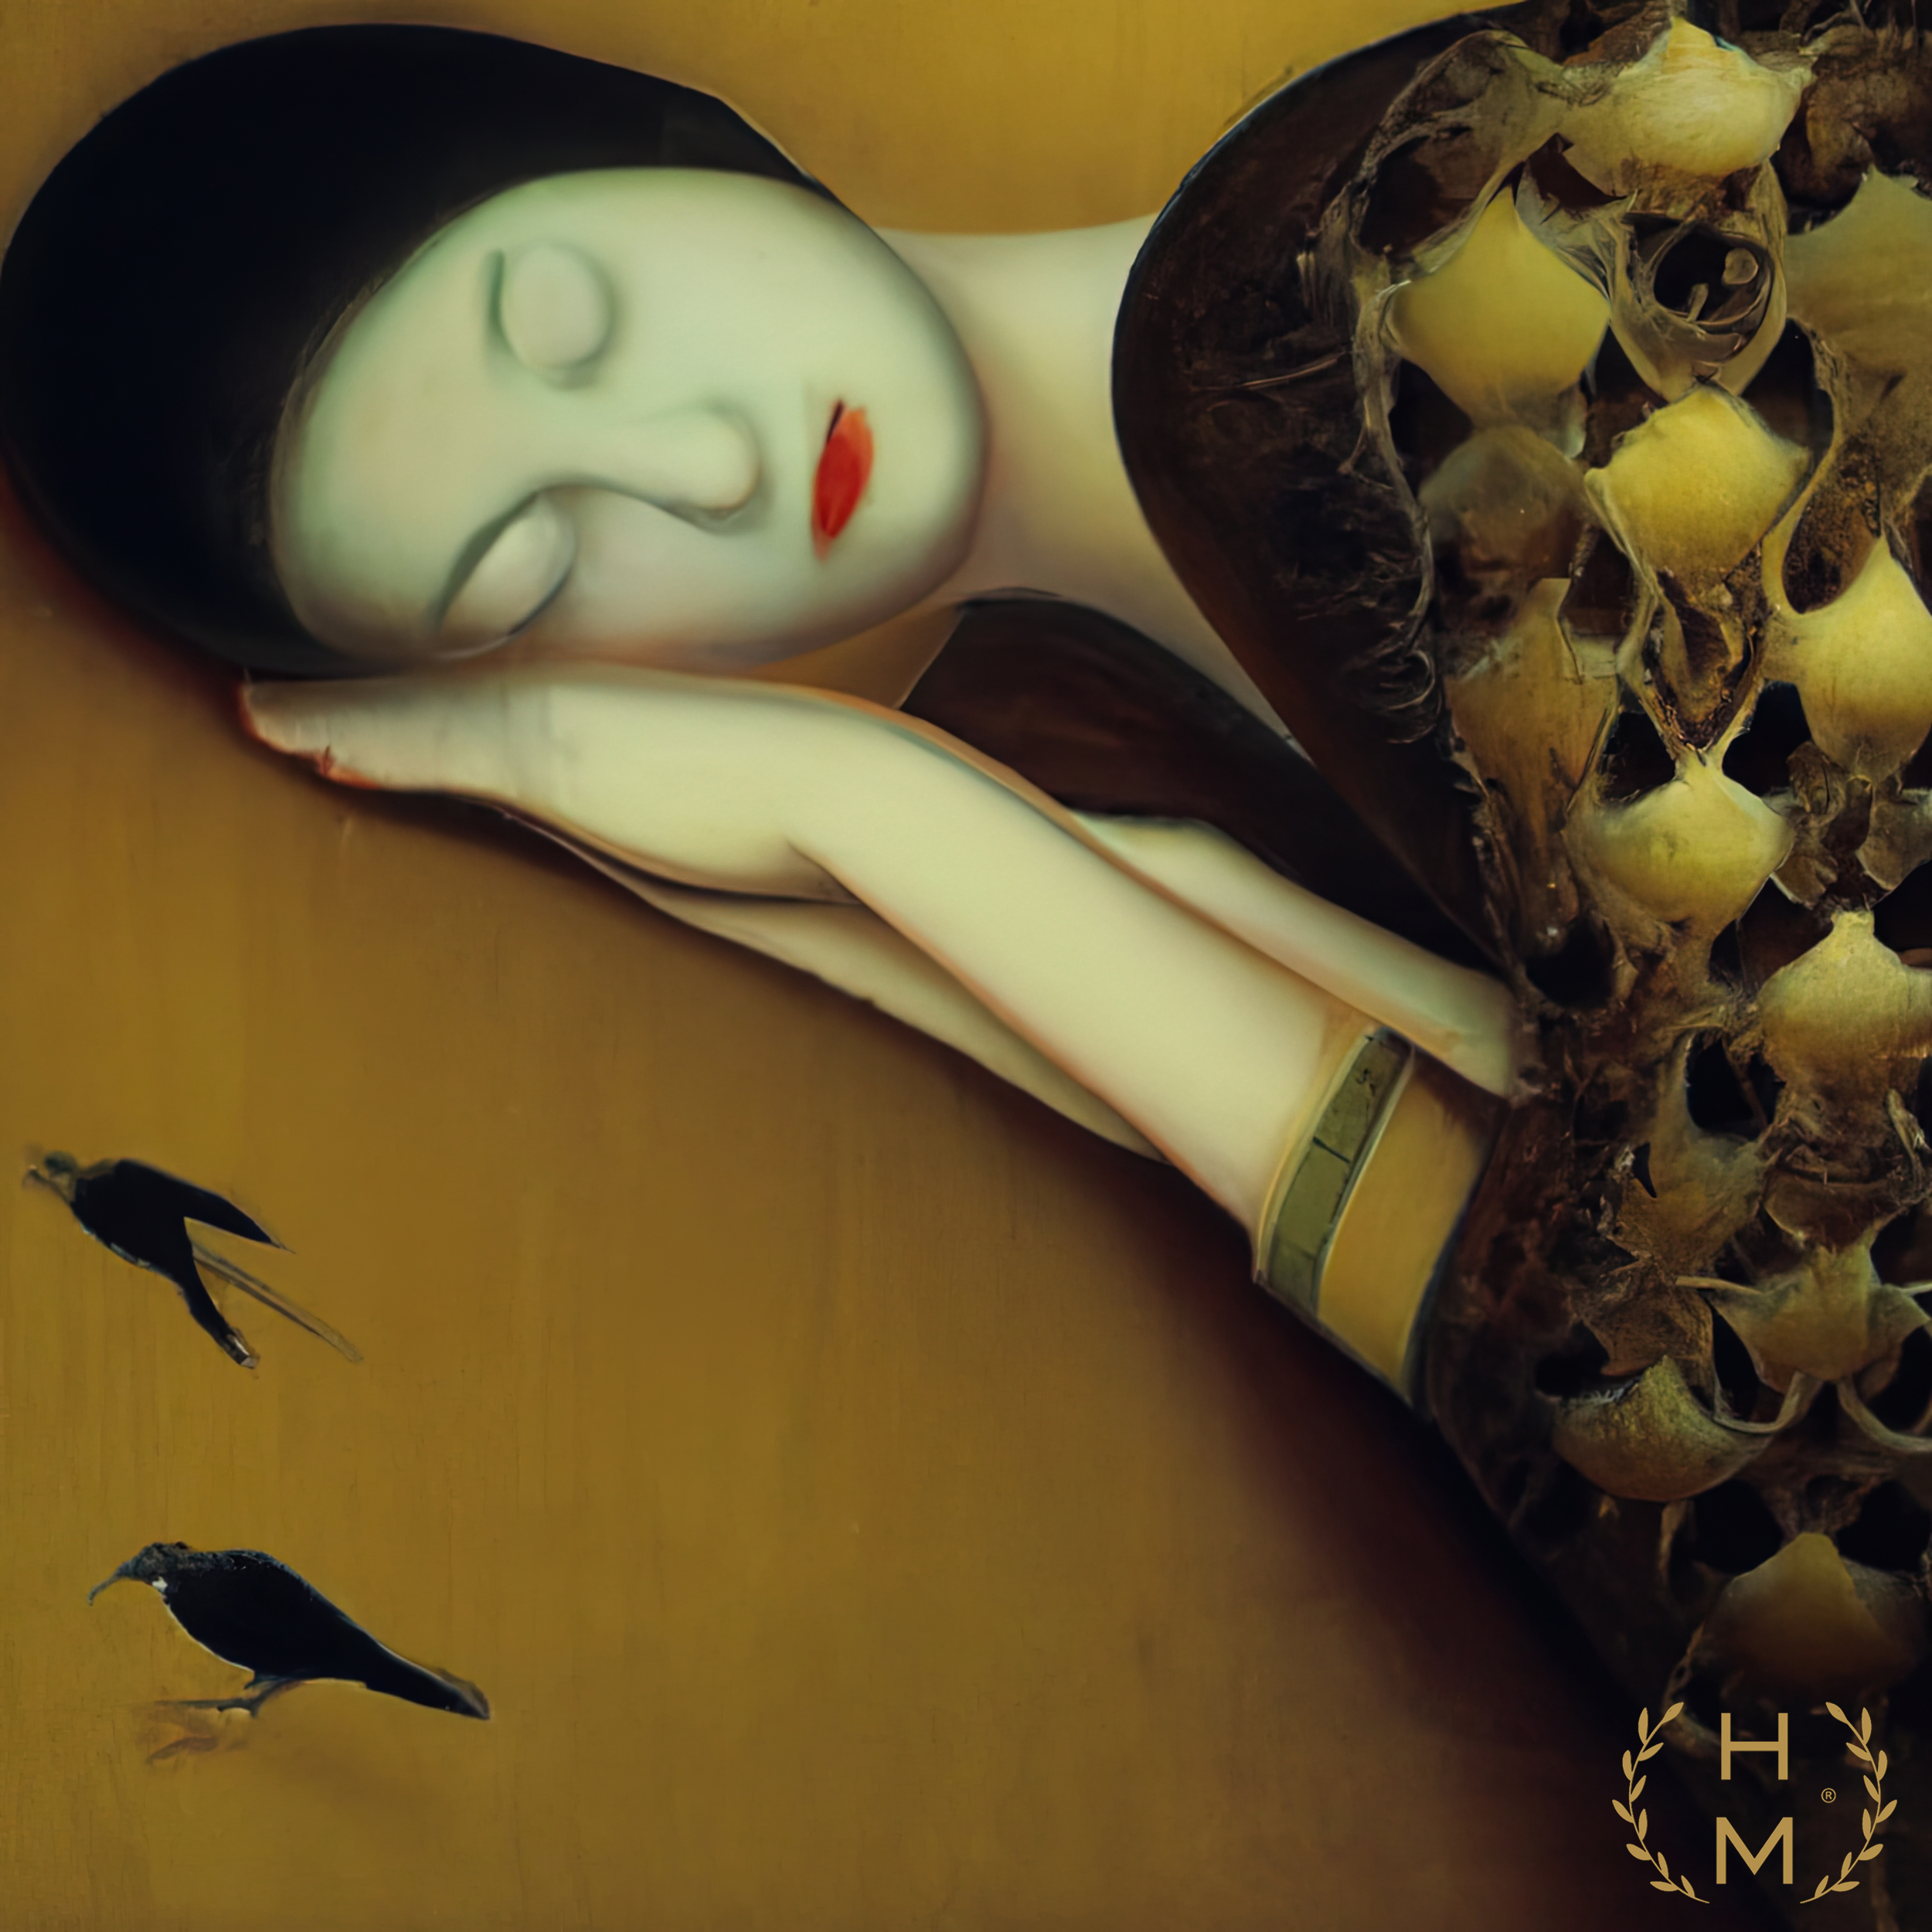
hel mort, hel, mort, helmort, art, contemporary art, contemporaryart, painting, paintings, woman, women, girl, girls, beautiful, style, fashion, digital, abstract, NFT, NFTs, mixed media, oil, oils, mixedmedia, artwork, art gallery, art brand, artbrand, artgallery, abstract painting, acrylic painting, paint, watercolor, art collector, portrait, canvas print, abstract canvas print, colorful canvas print, van gogh, great, cheap, interesting, amazing, ready to hang, impressionism, smile, vertebrate, mammal, gesture, finger, nail, font, wrist, human leg, body jewelry, jewellery, thigh, fashion accessory, metal, foot, pattern, visual arts, bracelet, thumb, flesh, leggings, illustration, personal protective equipment, still life photography, fish